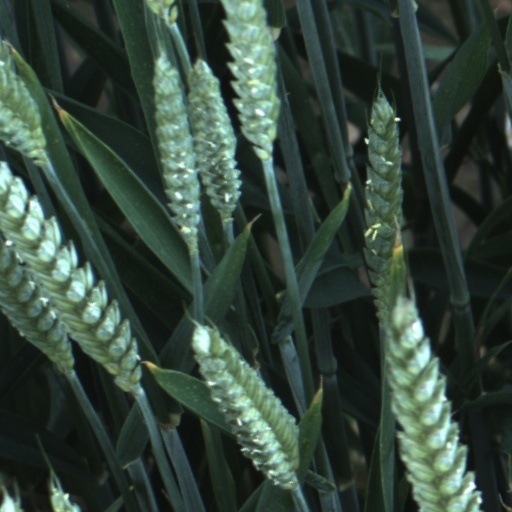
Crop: wheat